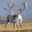
Label: deer